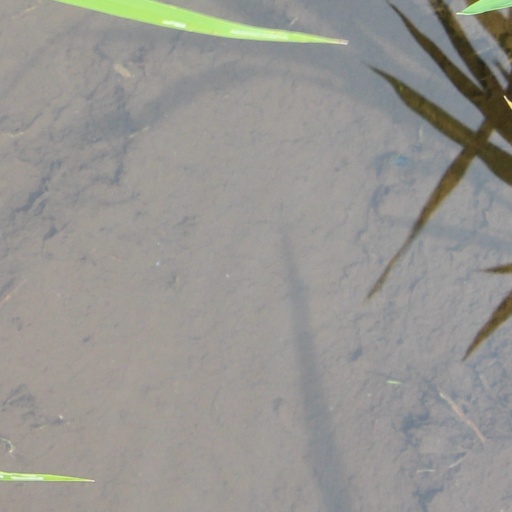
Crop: rice